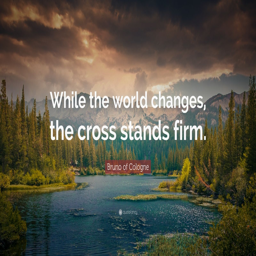
organisation founder : while the world changes , the cross stands firm .